Cartogram

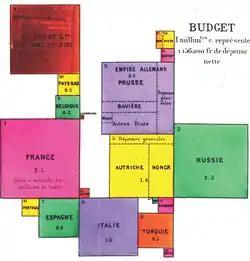
One of Levasseur's 1876 cartograms of Europe, the earliest known published example of this technique.

The cartogram was developed later than other types of thematic maps, but followed the same tradition of innovation in France. The earliest known cartogram was published in 1876 by French statistician and geographer Pierre Émile Levasseur, who created a series of maps that represented the countries of Europe as squares, sized according to a variable and arranged in their general geographical position (with separate maps scaled by area, population, religious adherents, and national budget). Later reviewers have called his figures a statistical diagram rather than a map, but Levasseur referred to it as a "carte figurative", the common term then in use for any thematic map. He produced them as teaching aids, immediately recognizing the intuitive power of size as a visual variable: "It is impossible that the child is not struck by the importance of the trade of Western Europe in relation to that of Eastern Europe, that he does not notice how much England, which has a small territory but outweighs other nations by its wealth and especially by its navy, how much on the contrary Russia which, by its area and its population occupies the first rank, is still left behind by other nations in the commerce and navigation."